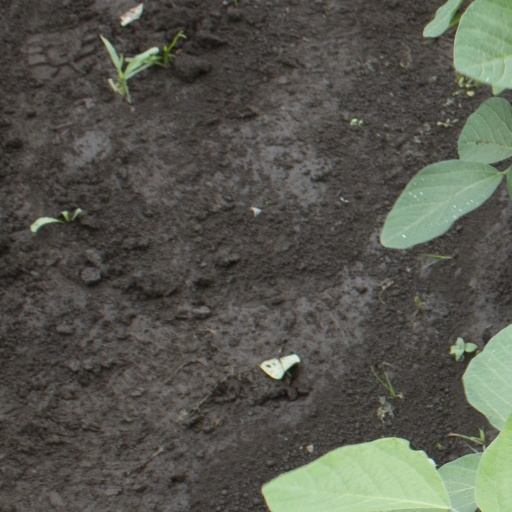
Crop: soybean